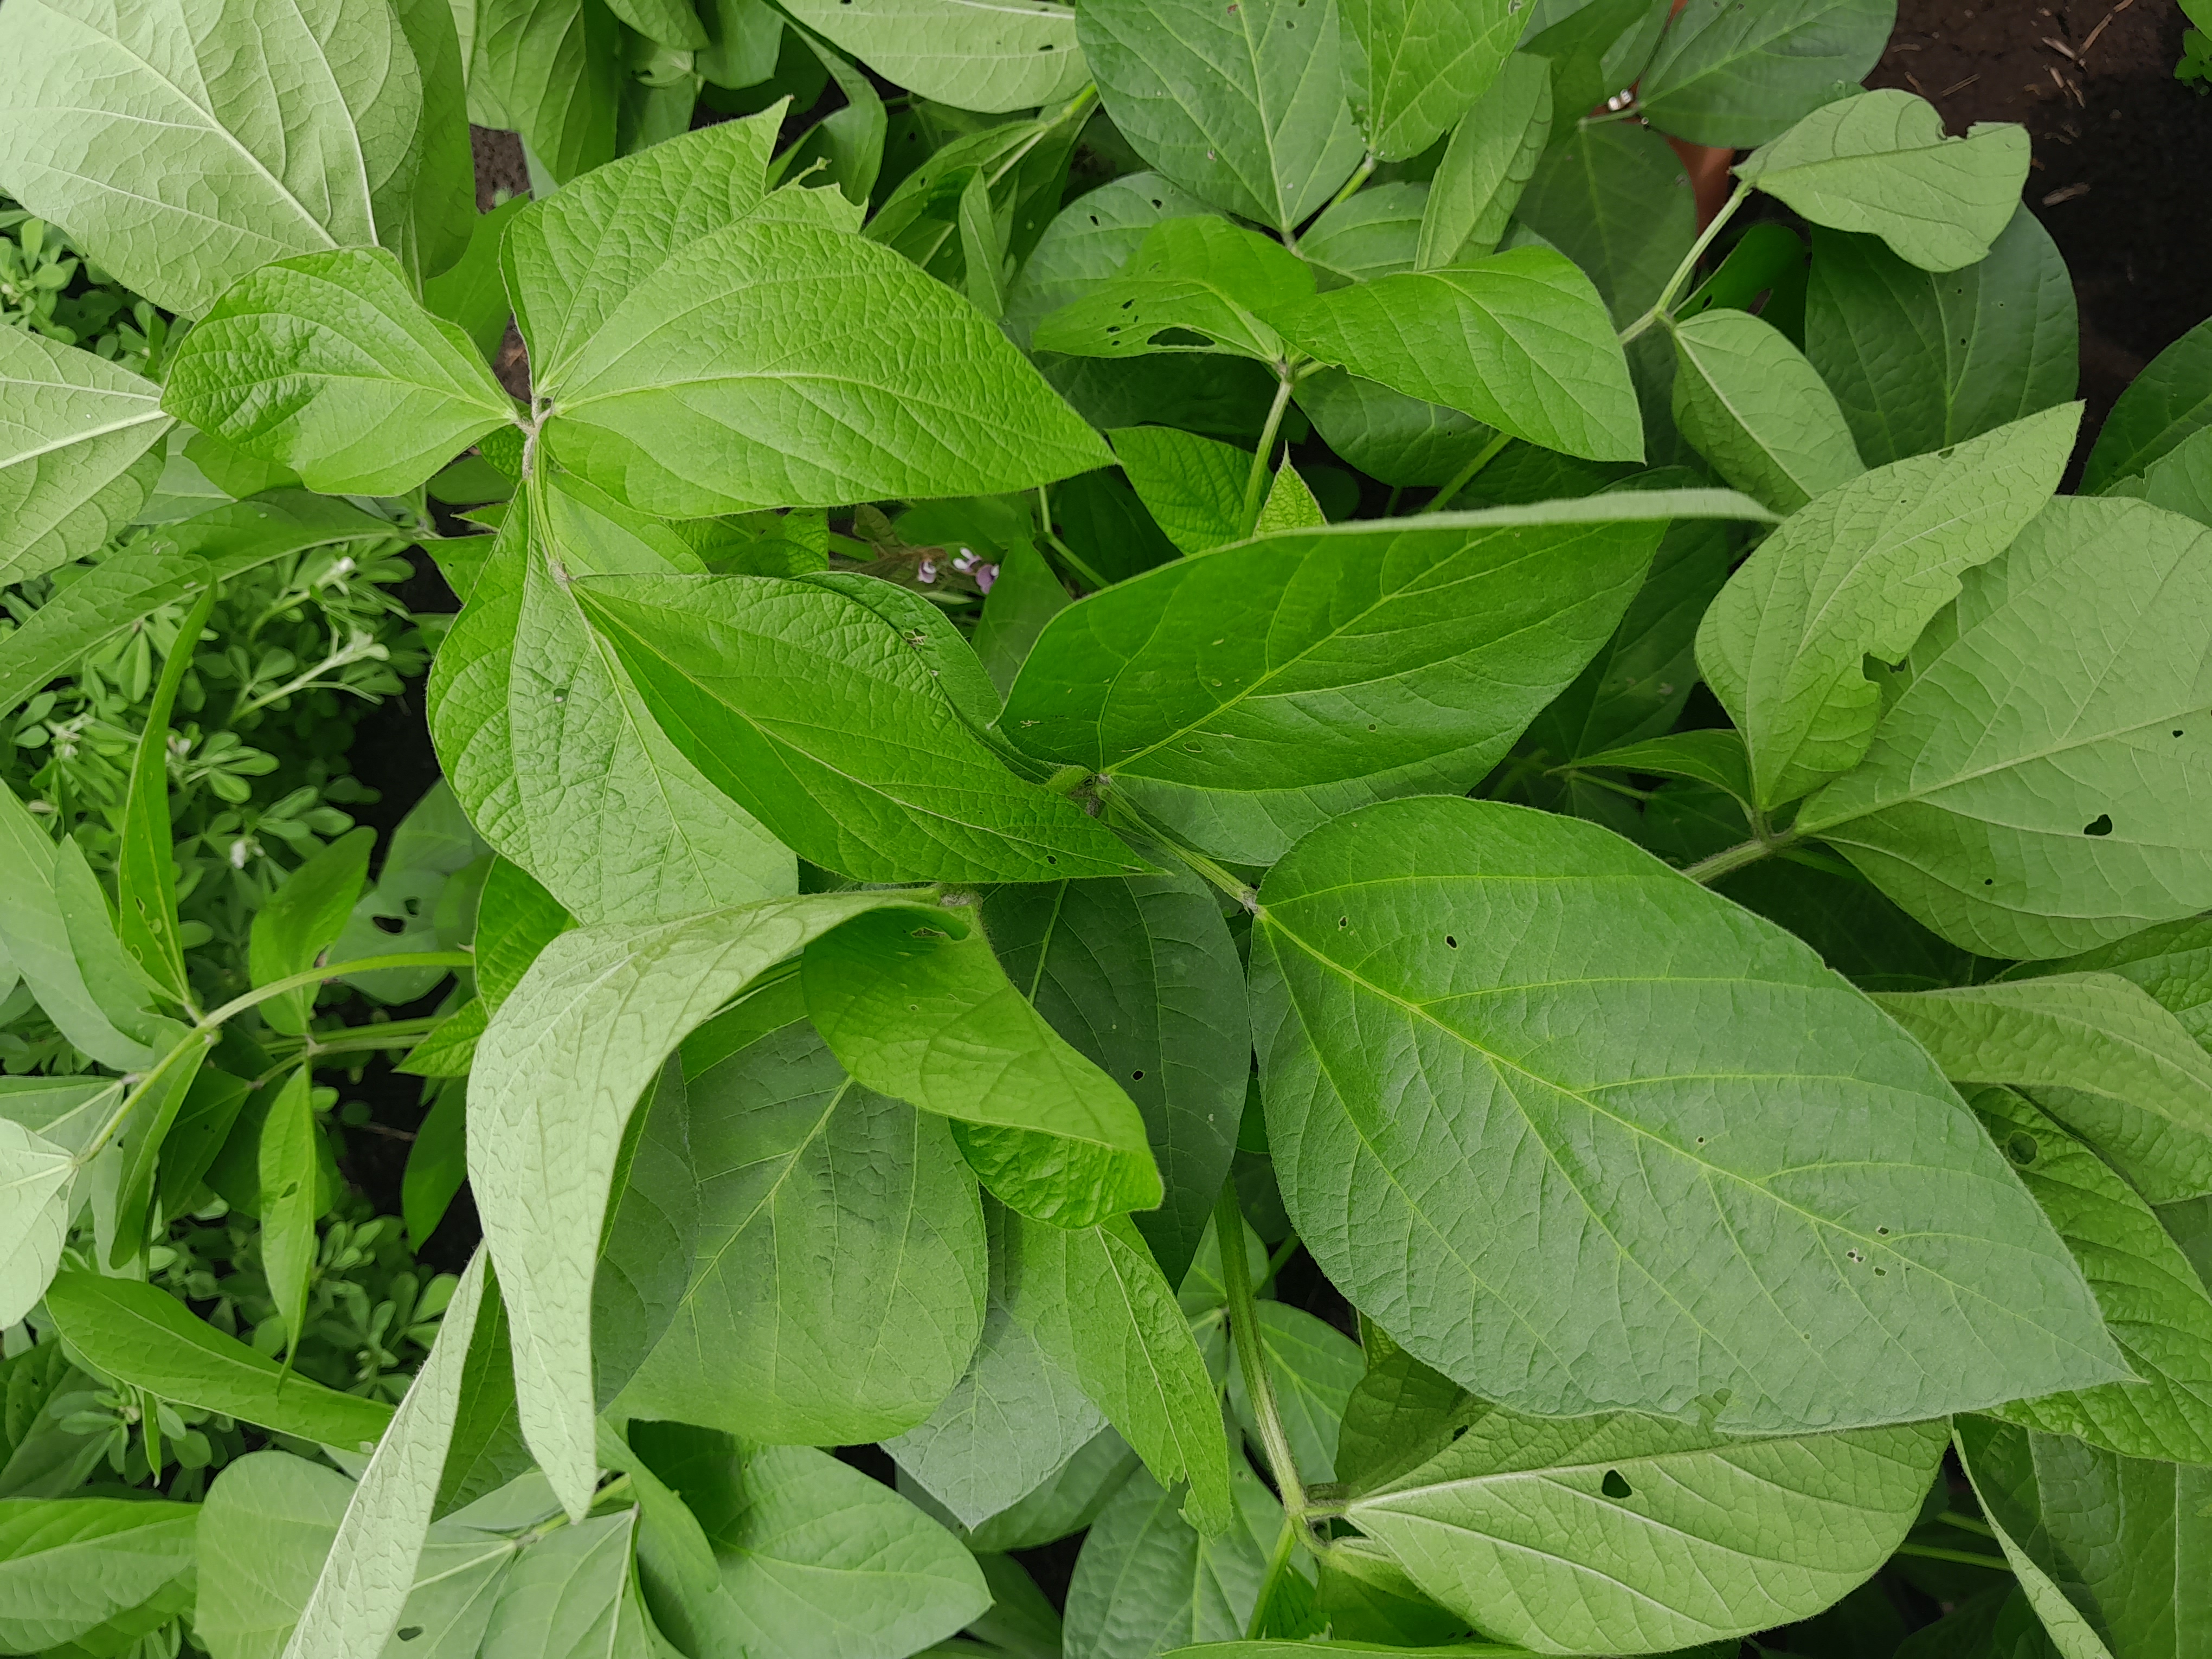
Label: Healthy